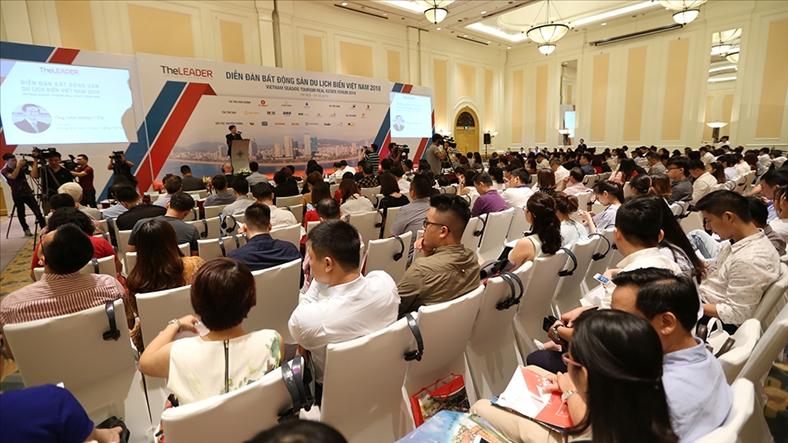
có một người đang đứng phát biểu ở trên bục